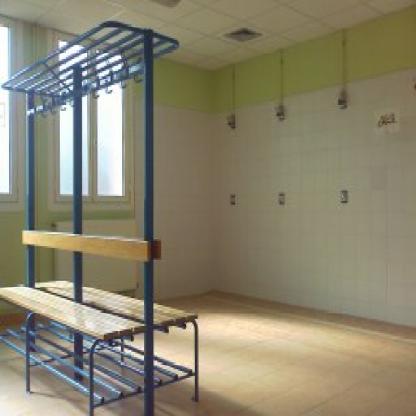
Scene: Indoor